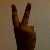
The image shows a hand gesture representing the number 2 in Indian Sign Language.